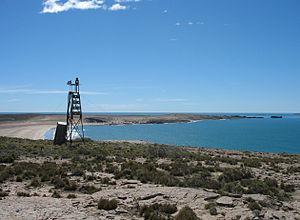
Juan Bautista Azopardo est un militaire et corsaire maltais qui a lutté au service des Pays-Bas, de l’Espagne et surtout des Provinces-Unies du Río de la Plata, l’actuelle Argentine.